Belgium national football team

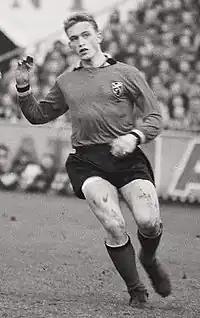
Player on the pitch in national team outfit

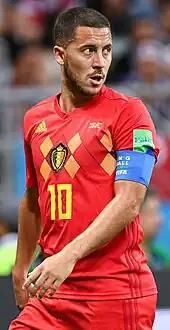

The first live coverage of a Belgian sporting event occurred on 3 May 1931, when journalist Gust De Muynck commentated on the football match between Belgium and the Netherlands on radio. Later, football broadcasts were also televised. As 60 per cent of Belgians speak Dutch and 40 per cent speak French, commentaries for the national team matches are provided in both languages. The matches are not broadcast in German—Belgium's third official language. During Belgium's tournament appearances in the 1980s and the early 1990s, Rik De Saedeleer crowned himself the nation's most famous football commentator with his emotional and humorous reports.